Caledonian Forest

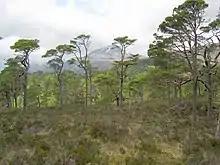
Mam Sodhail as seen from Glen Affric

The name comes from Pliny the Elder, who reveals that 30 years after the Roman invasion of Britain their knowledge of it did not extend beyond the neighbourhood of "silva caledonia". He gives no information about where the "silva caledonia" was, but the known extent of the Roman occupation suggest that it was north of the River Clyde and west of the River Tay.